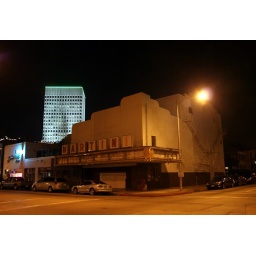
martini theater with anico building in background